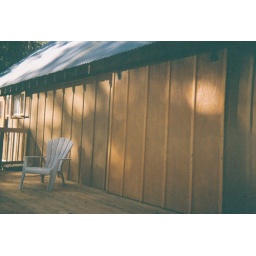
barn door slider closed over door